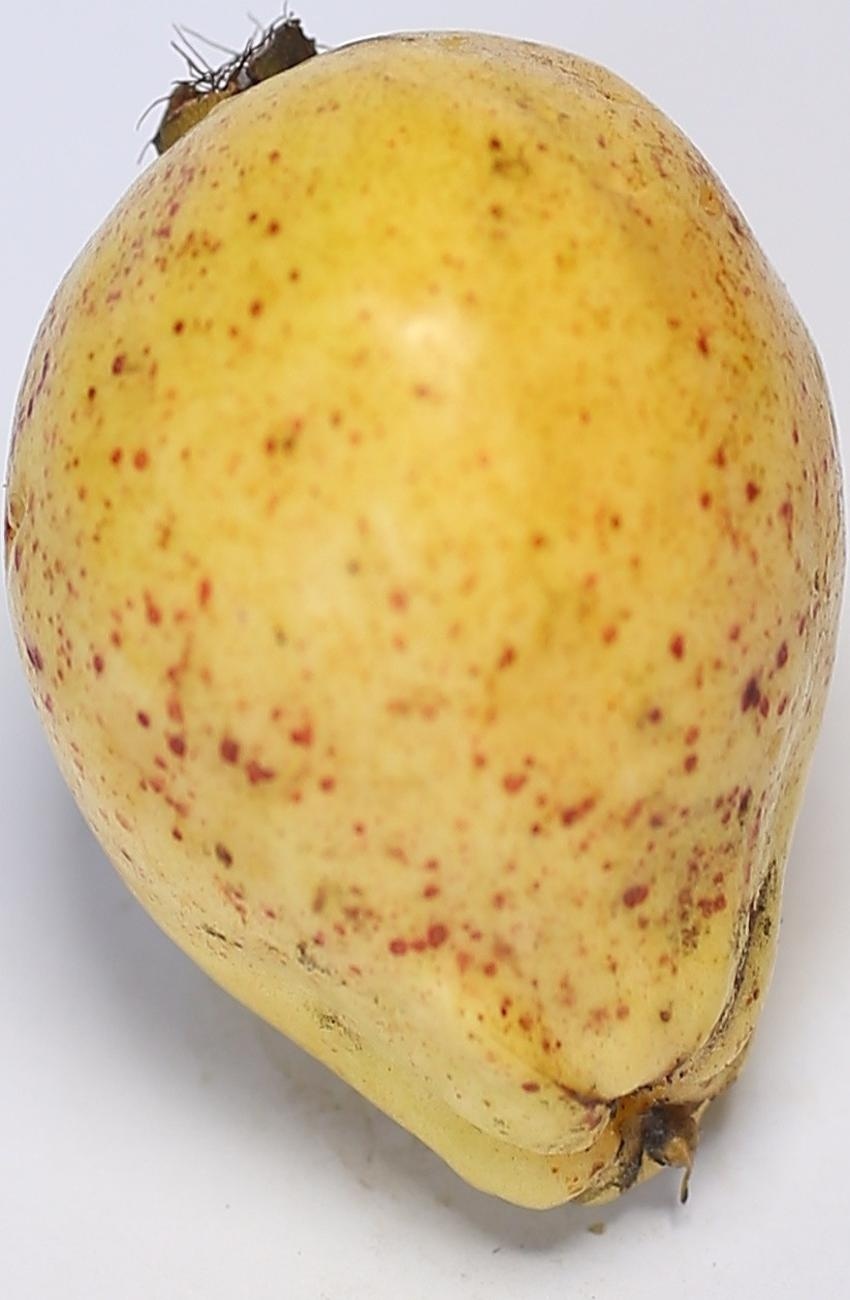
Maturity: ripe
Variety: riyali